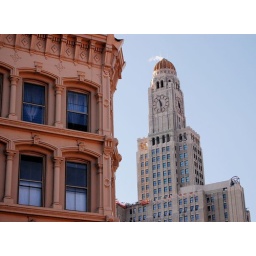
Williamsburgh Savings Bank building in orange hues